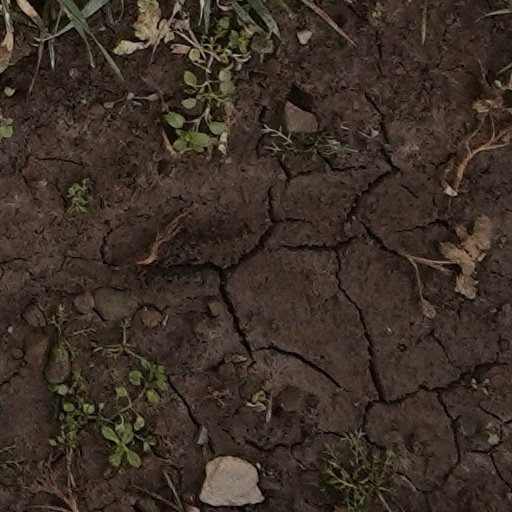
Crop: wheat